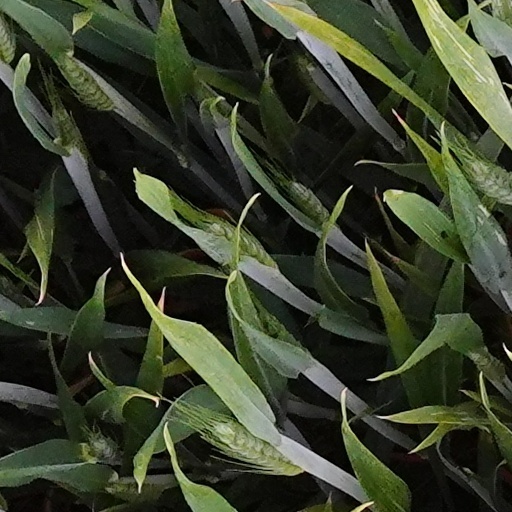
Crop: wheat